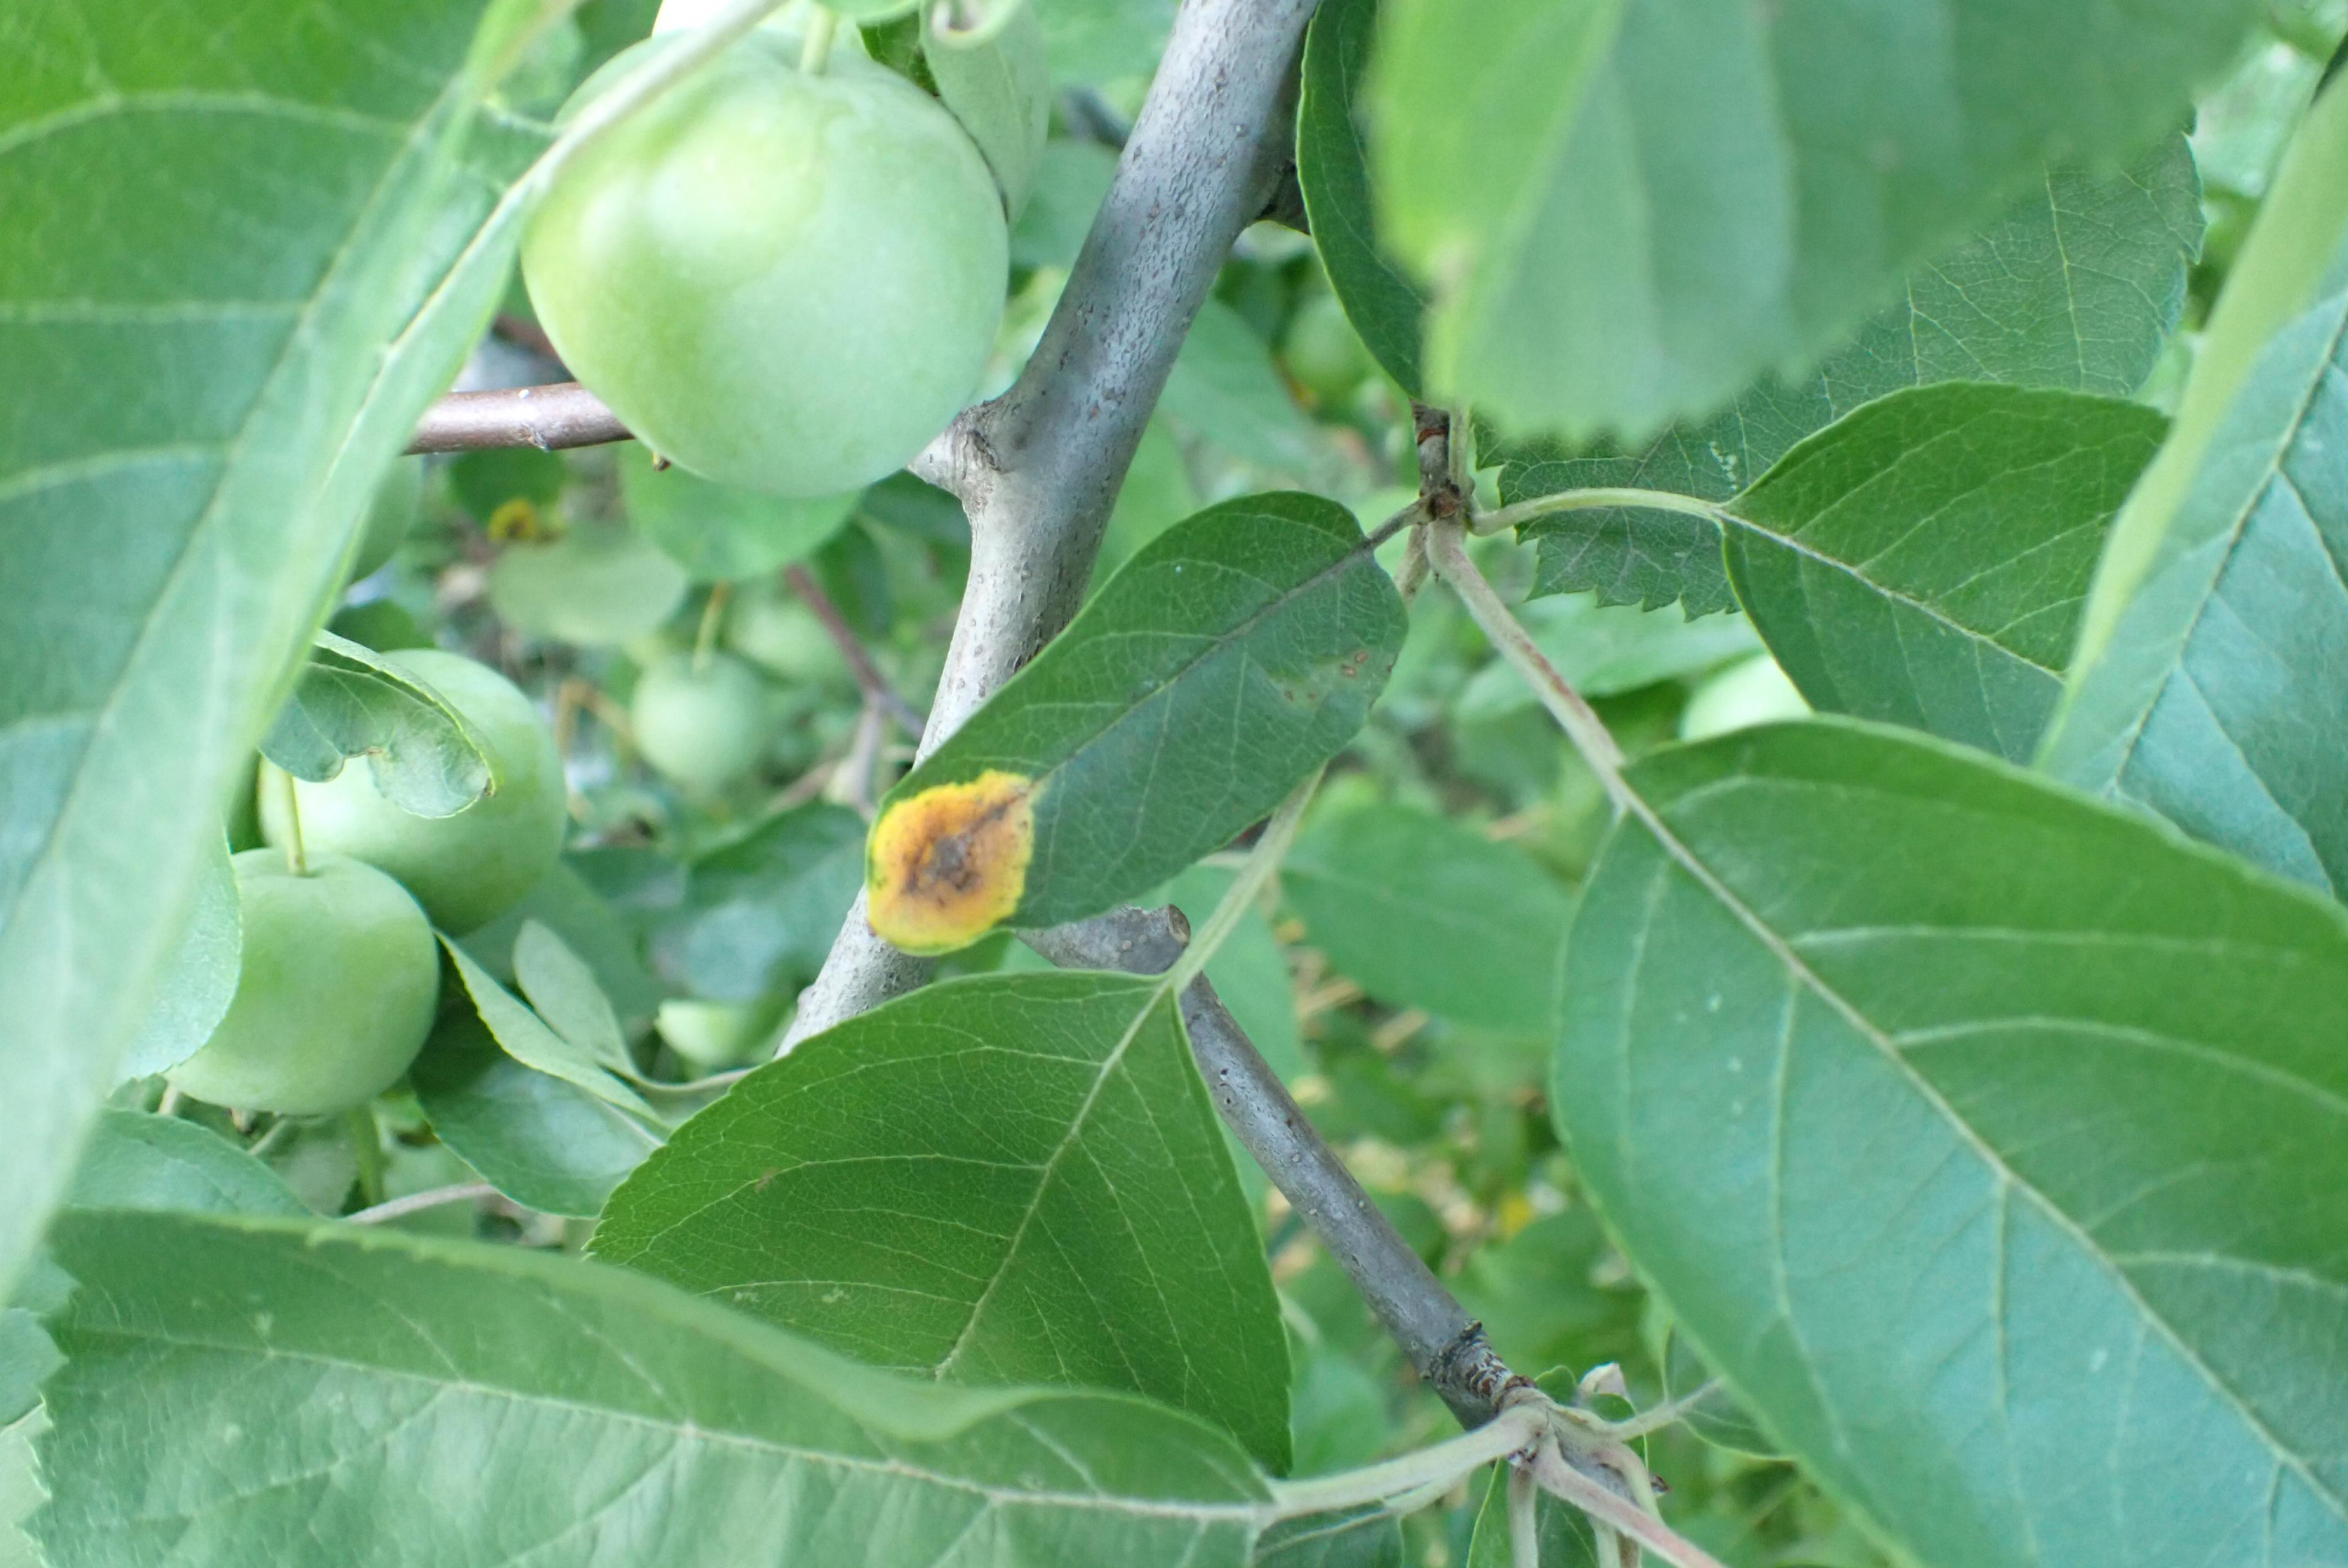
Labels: rust